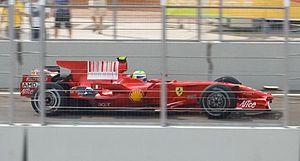
Le Grand Prix d'Europe 2008, disputé sur le circuit urbain de Valence en Espagne le 24 août 2008, est la 797ᵉ course du championnat du monde de Formule 1 courue depuis 1950 et la douzième manche du championnat 2008.
La saison 2008 de Formule 1, 59ᵉ édition du championnat du monde des pilotes, se déroule en 18 manches entre le 16 mars et le 2 novembre 2008. Le Britannique Lewis Hamilton remporte le championnat des pilotes et la Scuderia Ferrari le championnat des constructeurs.